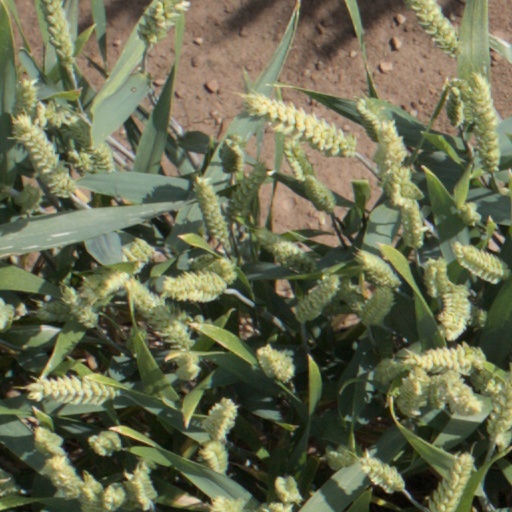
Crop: wheat